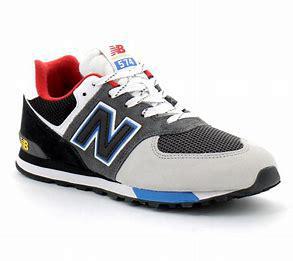
Brand: New
Model: Balance GC574